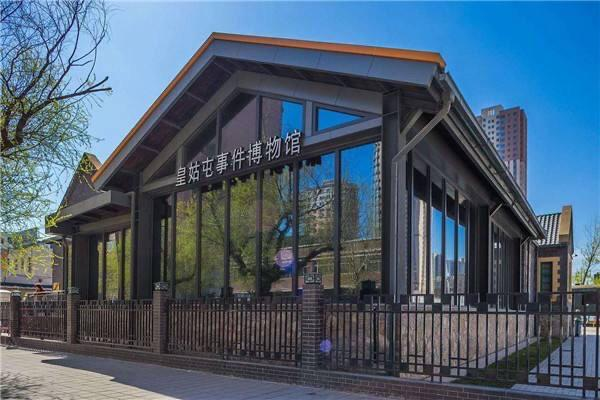
地标名称：皇姑屯事件博物馆
所在城市：沈阳市·皇姑区